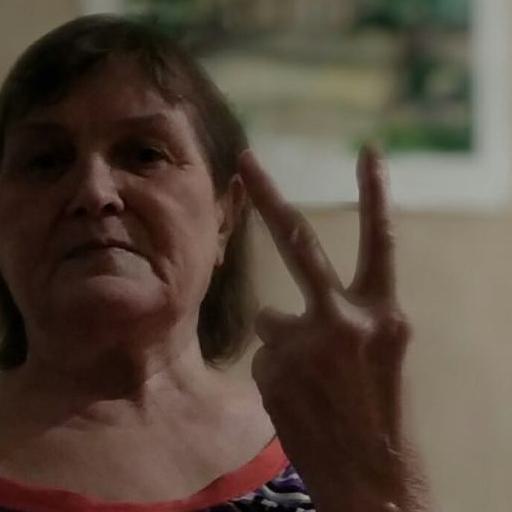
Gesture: peace_inverted